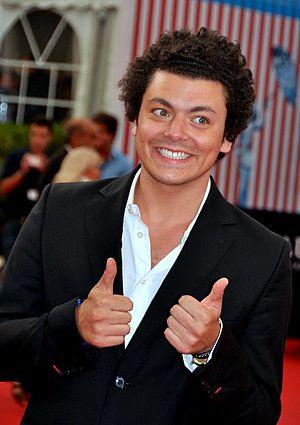
Kev' Adams au festival de Deauville.
Kev Adams, de son vrai nom Kevin Smadja, né le 1ᵉʳ juillet 1991 dans le 16ᵉ arrondissement de Paris, est un humoriste et acteur français.